Klingenberg-Colmnitz station

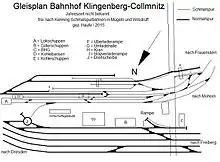
Track plan of Klingenberg-Colmnitz station from the time of the narrow-gauge railway

This changed on 14 September 1898 with the opening of the Klingenberg-Colmnitz–Frauenstein narrow-gauge railway, which was supplemented by the Klingenberg-Colmnitz–Oberdittmannsdorf narrow-gauge railway in 1923. The station precinct was now larger as they can be seen on the depicted track plan. Until the beginning of the 1970s, the railway lines remained in this form. For the exchange of goods, there was only one transhipment hall and two loading cranes, one in the station forecourt and one at the exit of the narrow-gauge railway towards Frauenstein and towards Oberdittmannsdorf. Rollbock devices and transporter wagons were never used on the Klingenberg-Colmnitz–Frauenstein railway and transporter wagons were used only as far as Naundorf on the railway to Oberdittmannsdorf. In addition, a shed with two tracks, each capable of holding two locomotives, a coal shed and a coal store were built in the narrow-gauge section of the station. This locomotive depot had already been built by the opening of the line to Frauenstein. This meant that the track layout of the station was essentially complete.